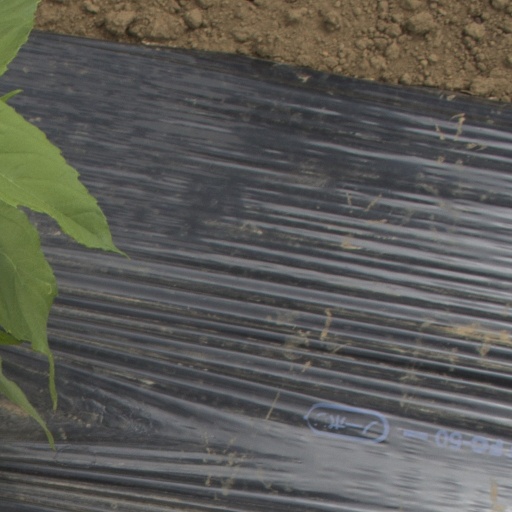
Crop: Jerusalem artichoke